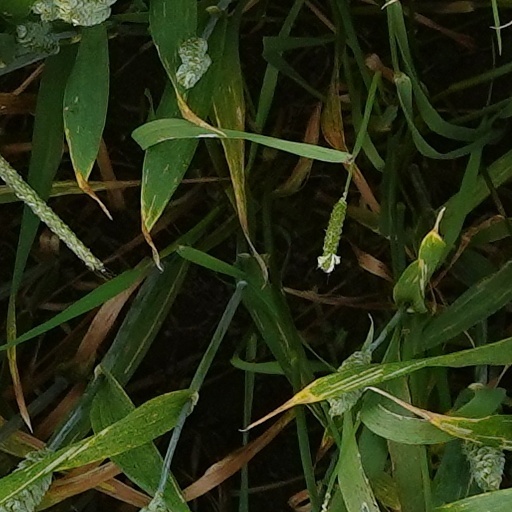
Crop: wheat